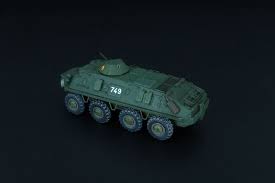
Label: BTR-60